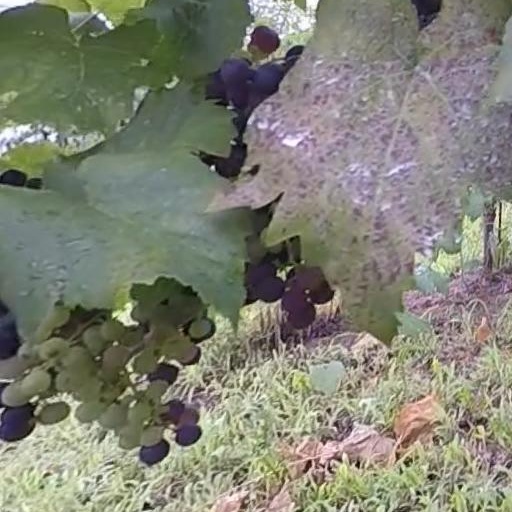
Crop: grape